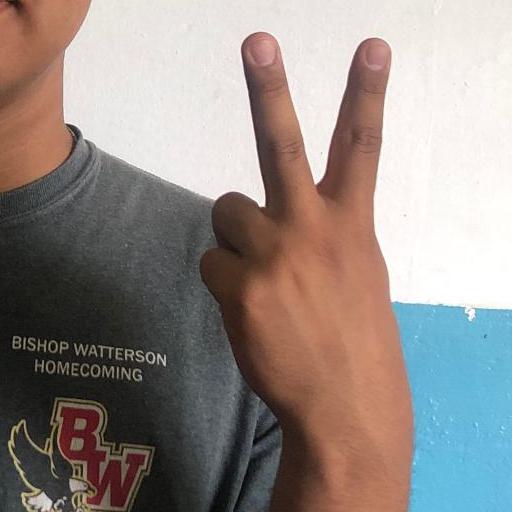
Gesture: peace_inverted